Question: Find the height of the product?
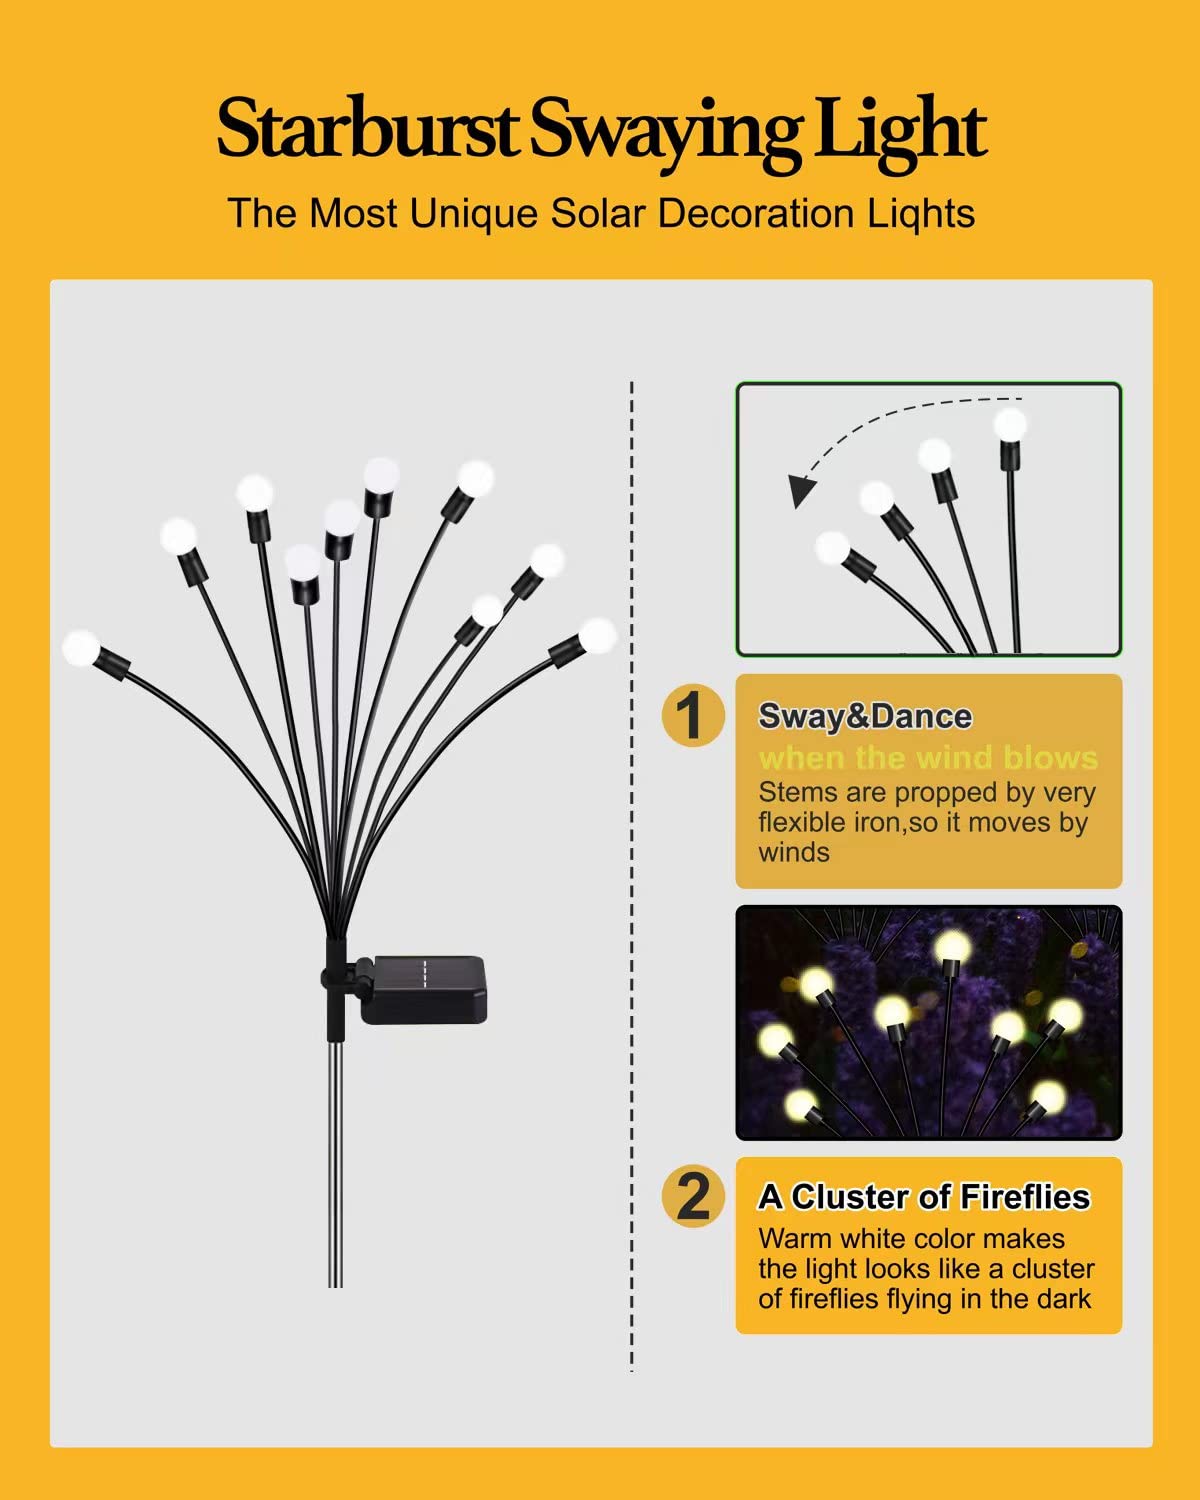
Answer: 2.0 inch